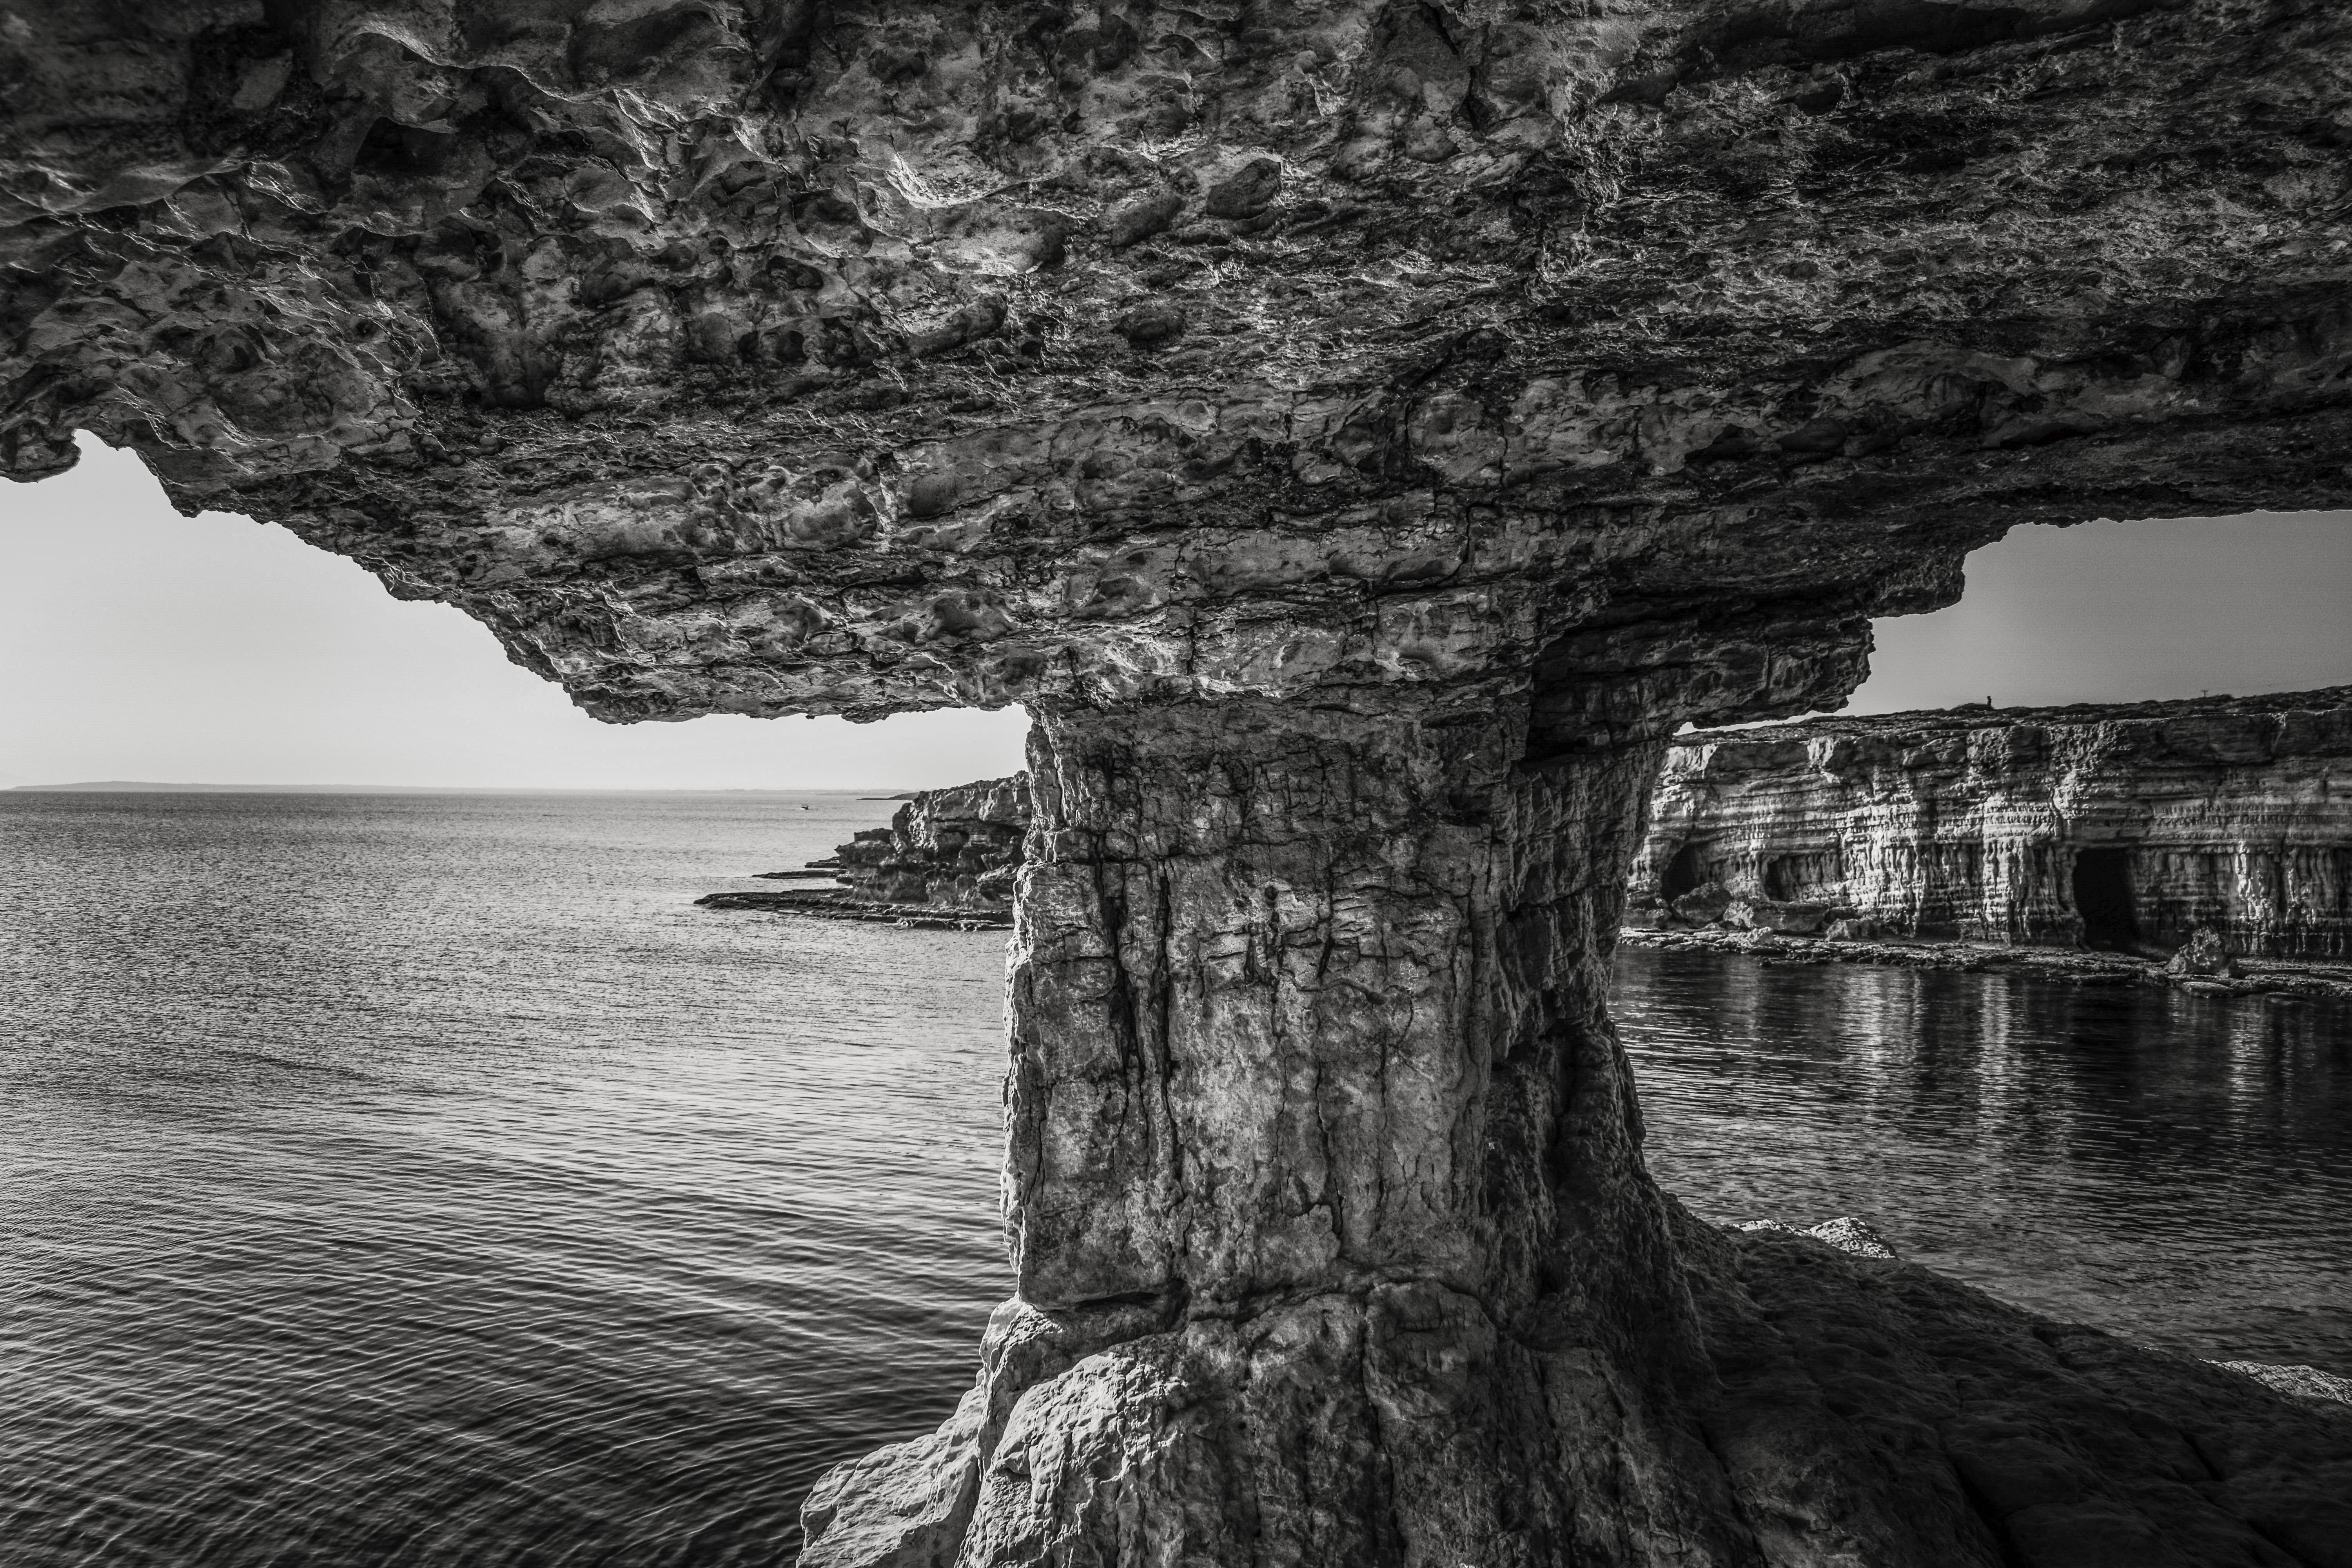
landscape, sea, coast, tree, water, nature, rock, black and white, wood, formation, cliff, reflection, mediterranean, scenery, darkness, black, monochrome, material, black white, erosion, cavo greko, cyprus, sea caves, monochrome photography, woody plant